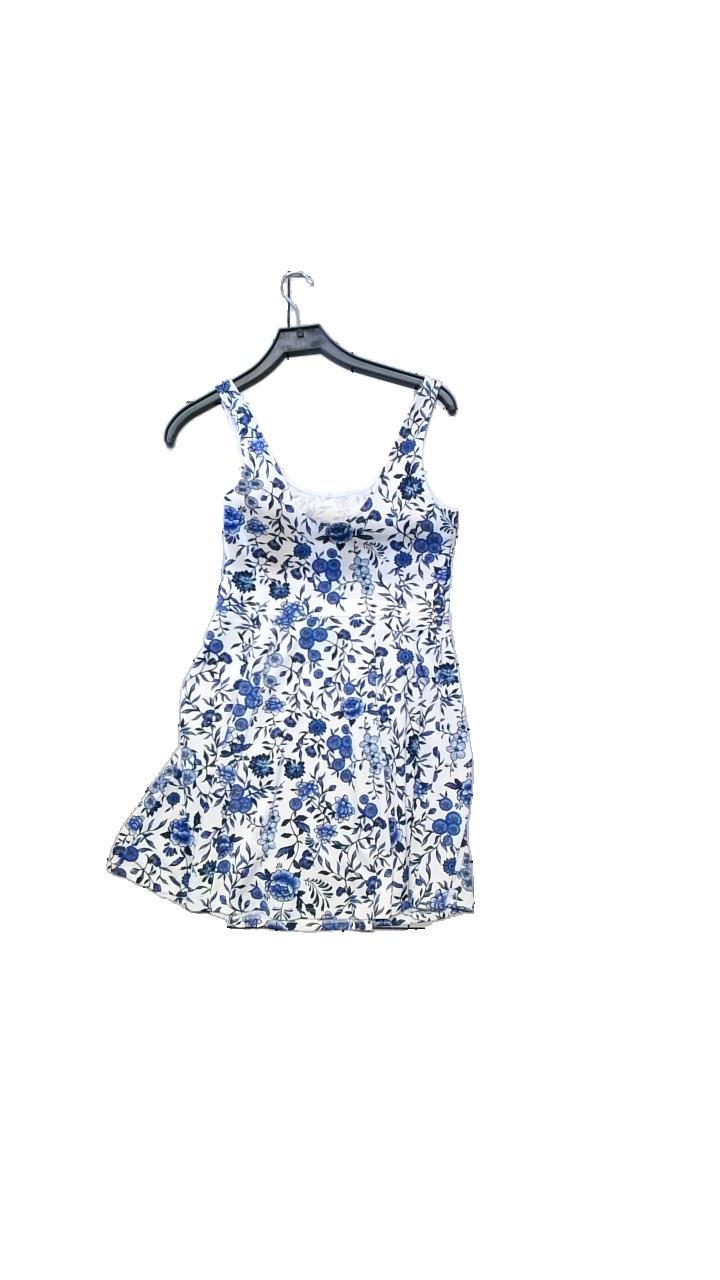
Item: Dress (Ladies)
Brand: H&m
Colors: Blue, White
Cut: Loose
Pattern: Floral print
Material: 96% polyester, 4% elastane
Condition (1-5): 5
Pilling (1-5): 3
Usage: Reuse
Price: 50-100